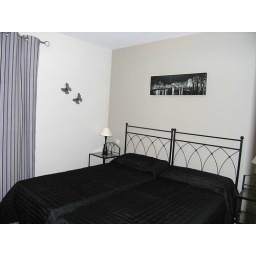
simple colour scheme that is however very effective against white walls